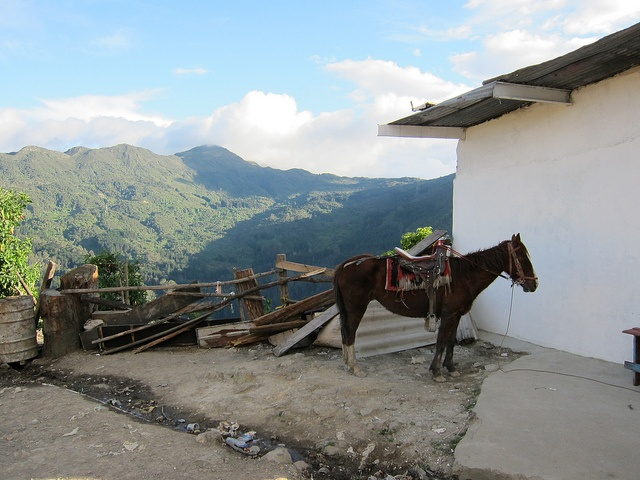
A horse with a saddle on standing by a building.
The horse is left alone standing alone at the side of the building.
A mule standing on top of a mountain near a building.
The horse stands near a fence beside a house.
A brown horse standing next to a white building.